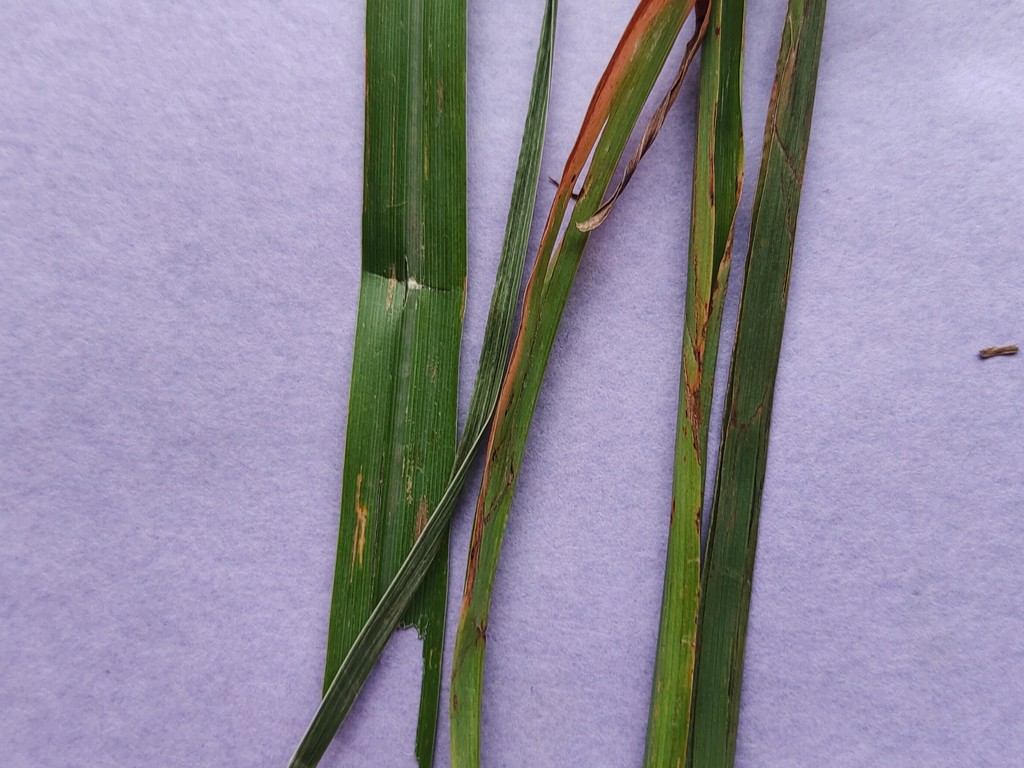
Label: Unhealthy